Tingena nycteris

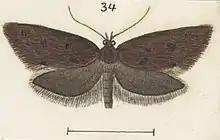
Male "T. nycteris" illustrated by George Hudson.

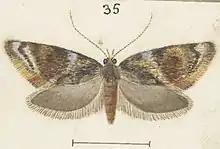
Female "T. nycteris" illustrated by George Hudson.

Hudson pointed out that this species is considerably variable and suggested that the North Island form of this species may possibly be a distinct species. Hudson states that the males of this species are paler and smaller in the North Island in comparison to the males found in the South Island. The female also varies in colour sometimes dark brown like the male others are paler with variegated colour.